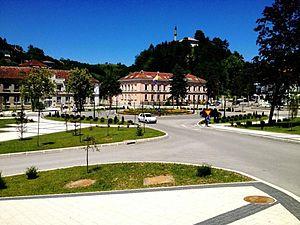
Cazin est une ville et une municipalité de Bosnie-Herzégovine située dans le canton d'Una-Sana et dans la Fédération de Bosnie-et-Herzégovine. Selon les premiers résultats du recensement bosnien de 2013, la ville intra muros compte 14 387 habitants et la municipalité 69 411.